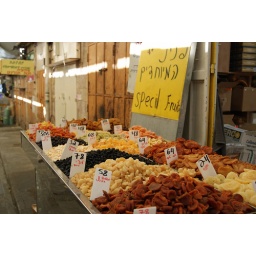
134 dried fruit in market